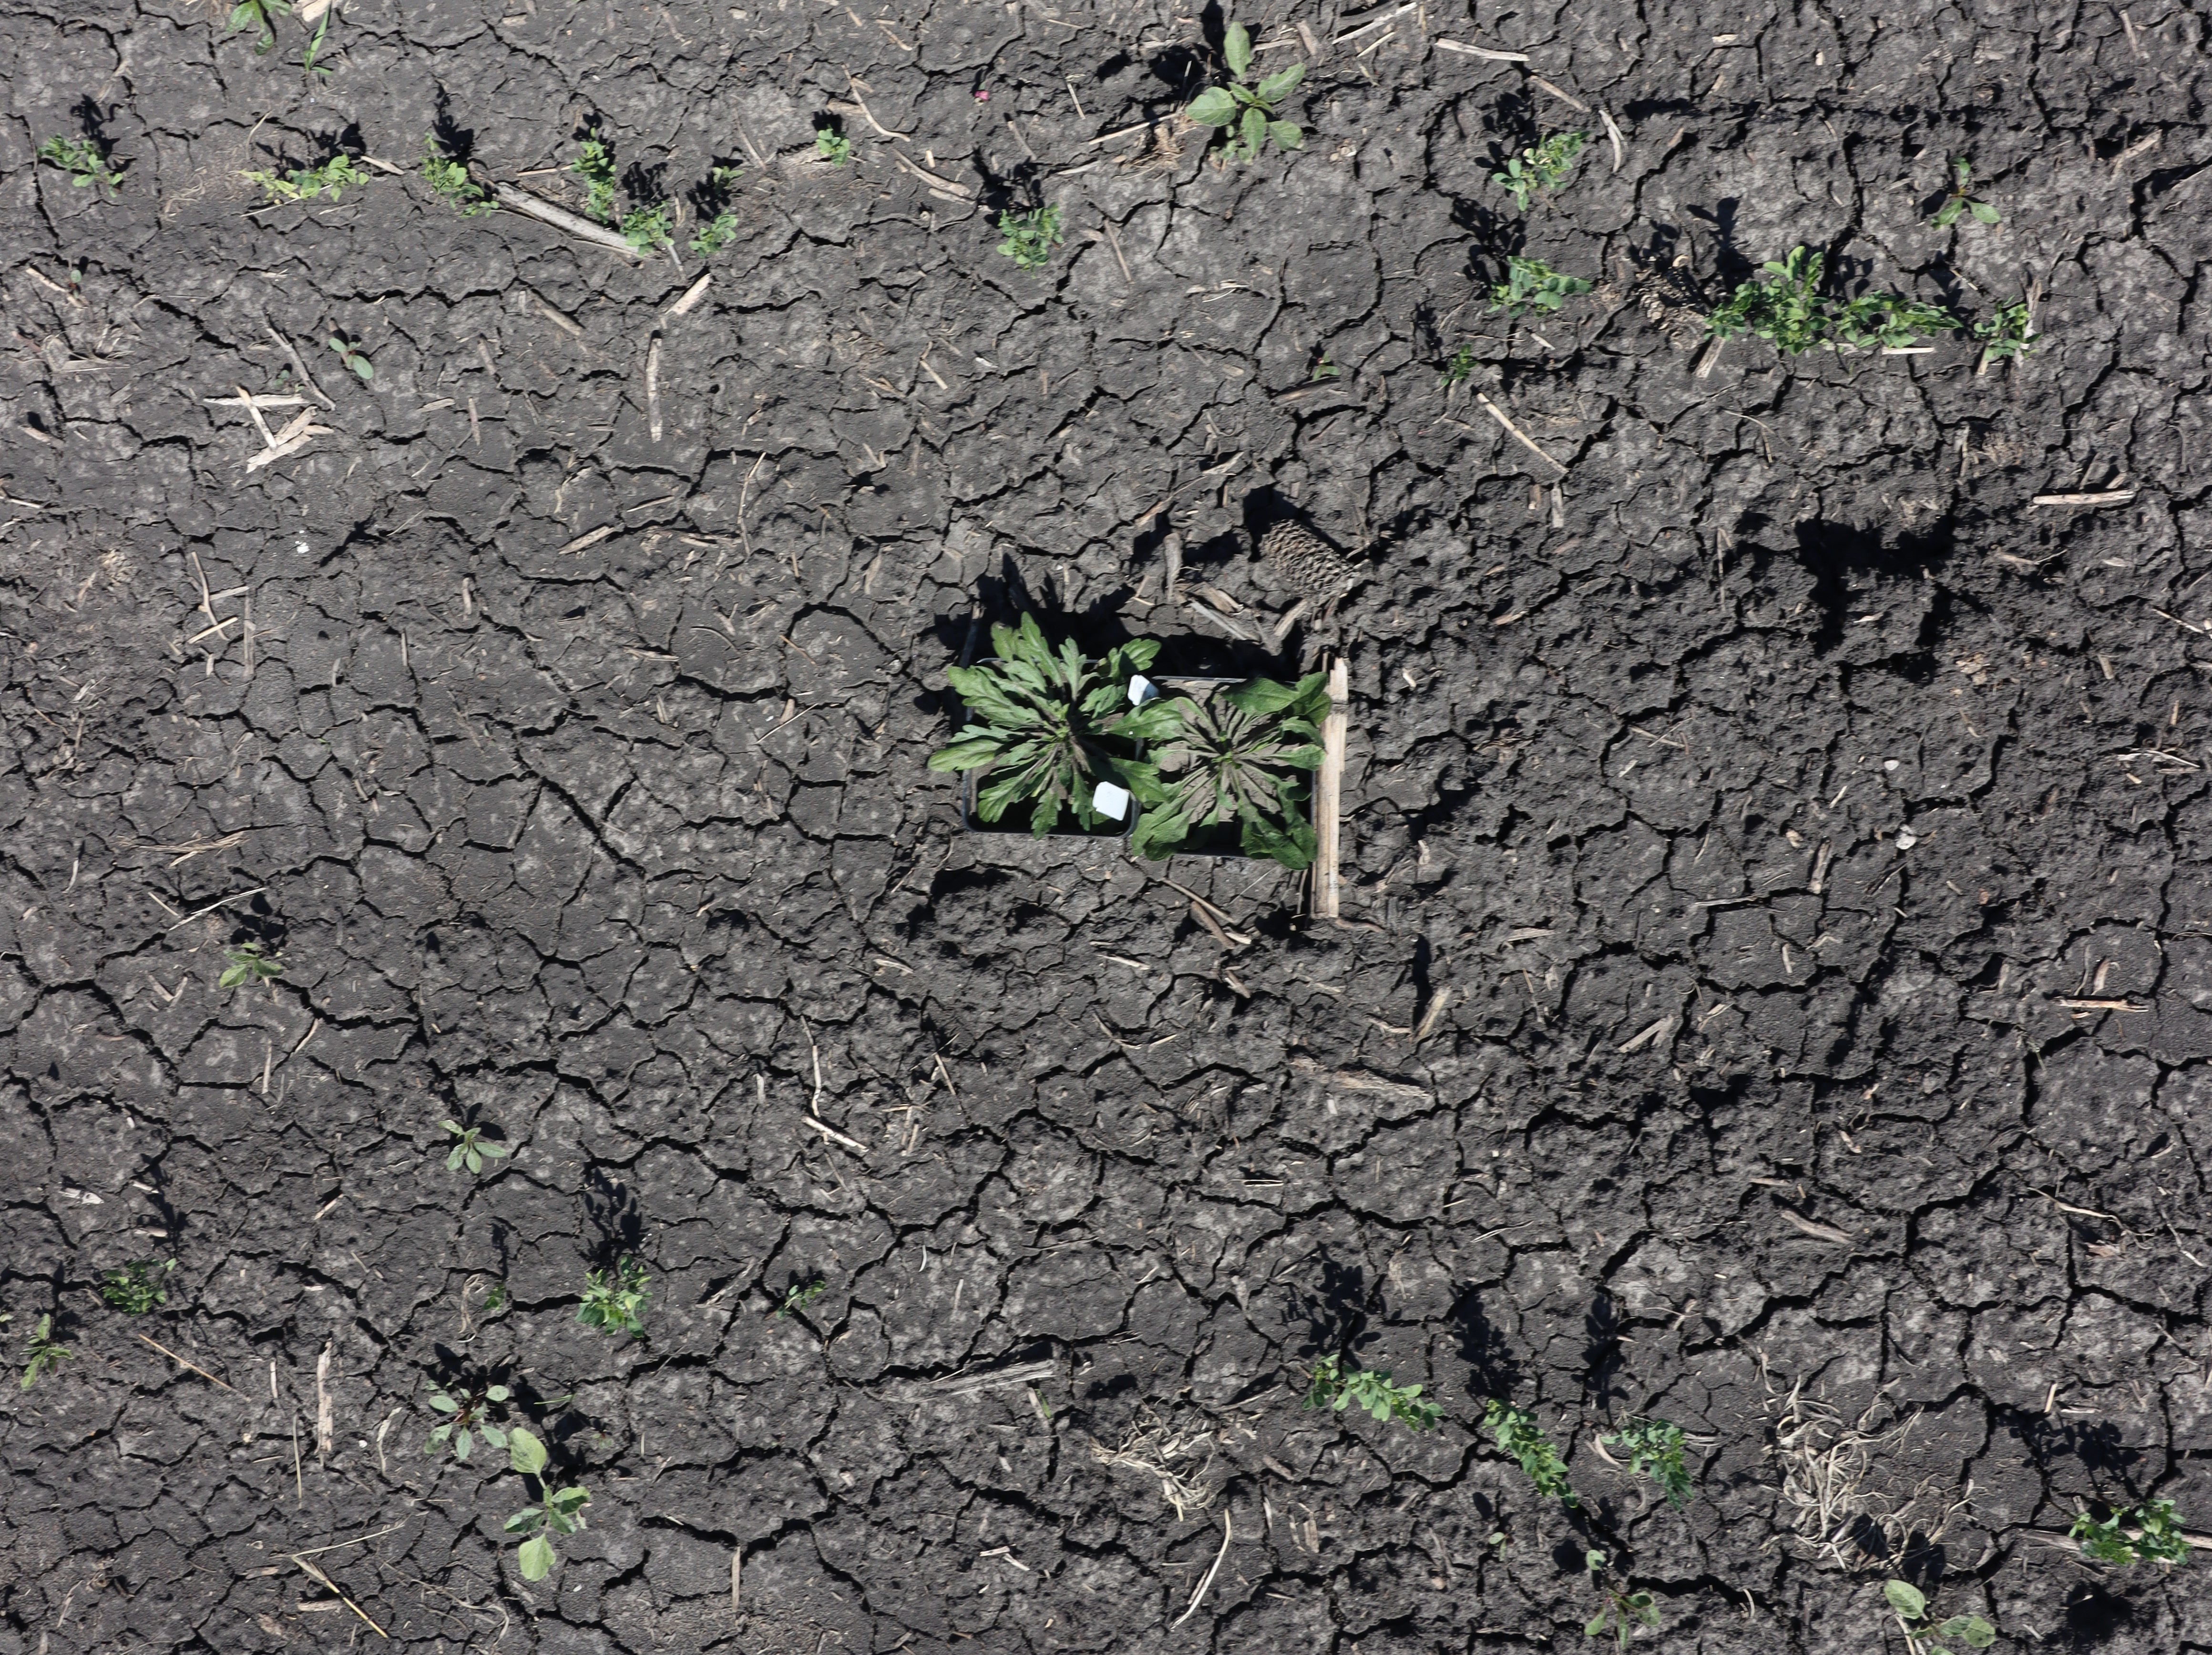
Crop: Lentil
Objects: Horseweed, Horseweed, Lentil, Lentil, Lentil, Lentil, Lentil, Lentil, Lentil, Lentil, Lentil, Lentil, Lentil, Lentil, Lentil, Lentil, Lentil, Lentil, Lentil